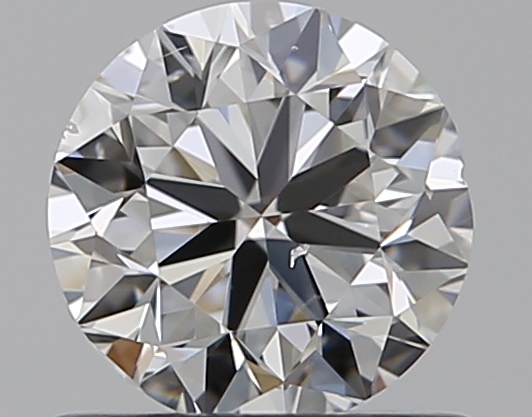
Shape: round
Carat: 0.7
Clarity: SI1
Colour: F
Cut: VG
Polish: EX
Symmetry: VG
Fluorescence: N
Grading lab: GIA
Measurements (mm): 5.49 x 5.56 x 3.53